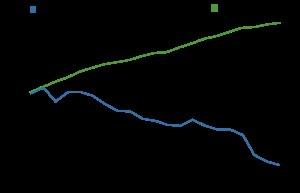
L’Observatoire national interministériel de la sécurité routière édite et publie chaque année un document d’information permettant de suivre l’évolution des accidents de la route en France. Ce document a pour objectif de faire la synthèse des principales données de l’accidentologie en France afin d’éclairer les décideurs dans les orientations à donner en matière d'améliorations de la sécurité routière.